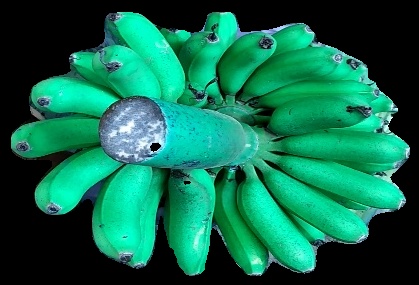
Variety: rasbale
Grade: grade1